Deham

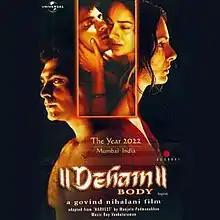

Deham (The Body) is a 2001 film directed by Govind Nihalani based on playwright Manjula Padmanabhan's play "Harvest". It has Kitu Gidwani, Joy Sengupta, Alyy Khan, Surekha Sikri and Julie Ames in lead roles. It is a futuristic story depicting the organ sale from relatively poorer countries to the rich. Nihalani himself called it a "serious social sci-fi film". "Deham" won the Netpac (Network for Promotion of Asian Cinema) award for the Best Asian Film at the 25th Goteborg Film Festival, 2002, in Sweden.